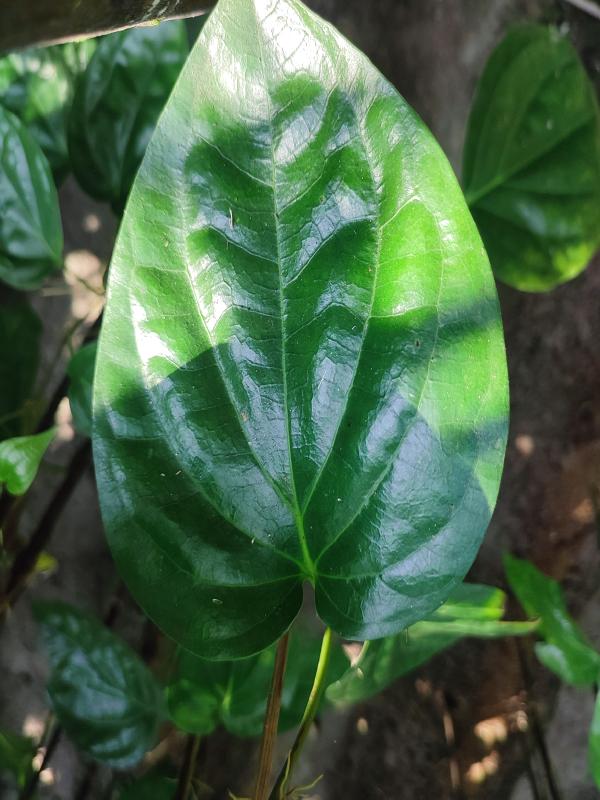
Label: Healthy_Leaf